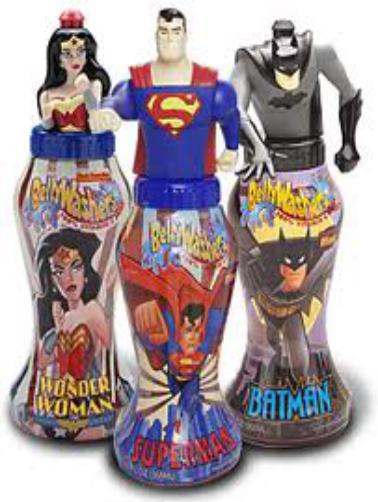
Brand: Bellywashers
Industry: Food